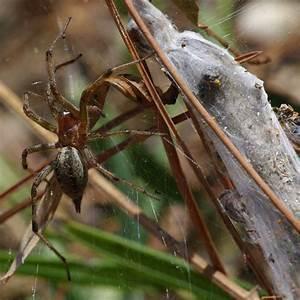
spider